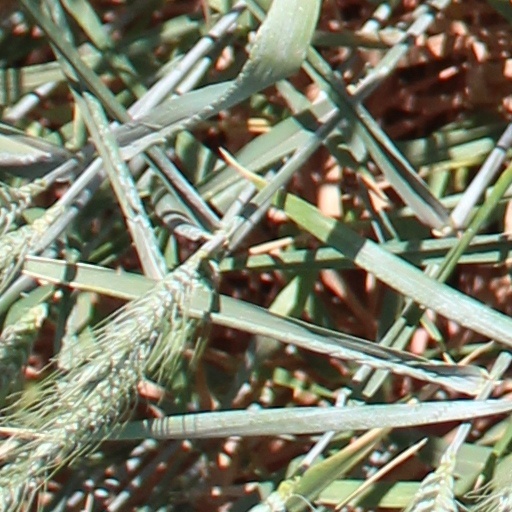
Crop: wheat